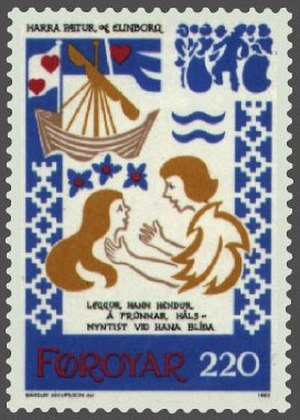
Færøske kvæder
Færøsk frimærke viser balladen Harra Pætur & Elinborg
Færøske kvæder eller Færøske kvæði: de gamle ballader på Færøerne akkompagneret af færøsk kædedans.